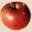
Label: apple